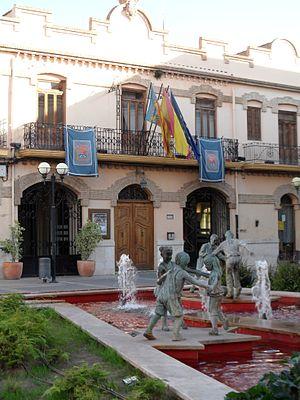
Almàssera, en valencien et officiellement, est une commune d'Espagne de la province de Valence dans la Communauté valencienne. Elle est située dans la comarque de l'Horta Nord et dans la zone à prédominance linguistique valencienne.